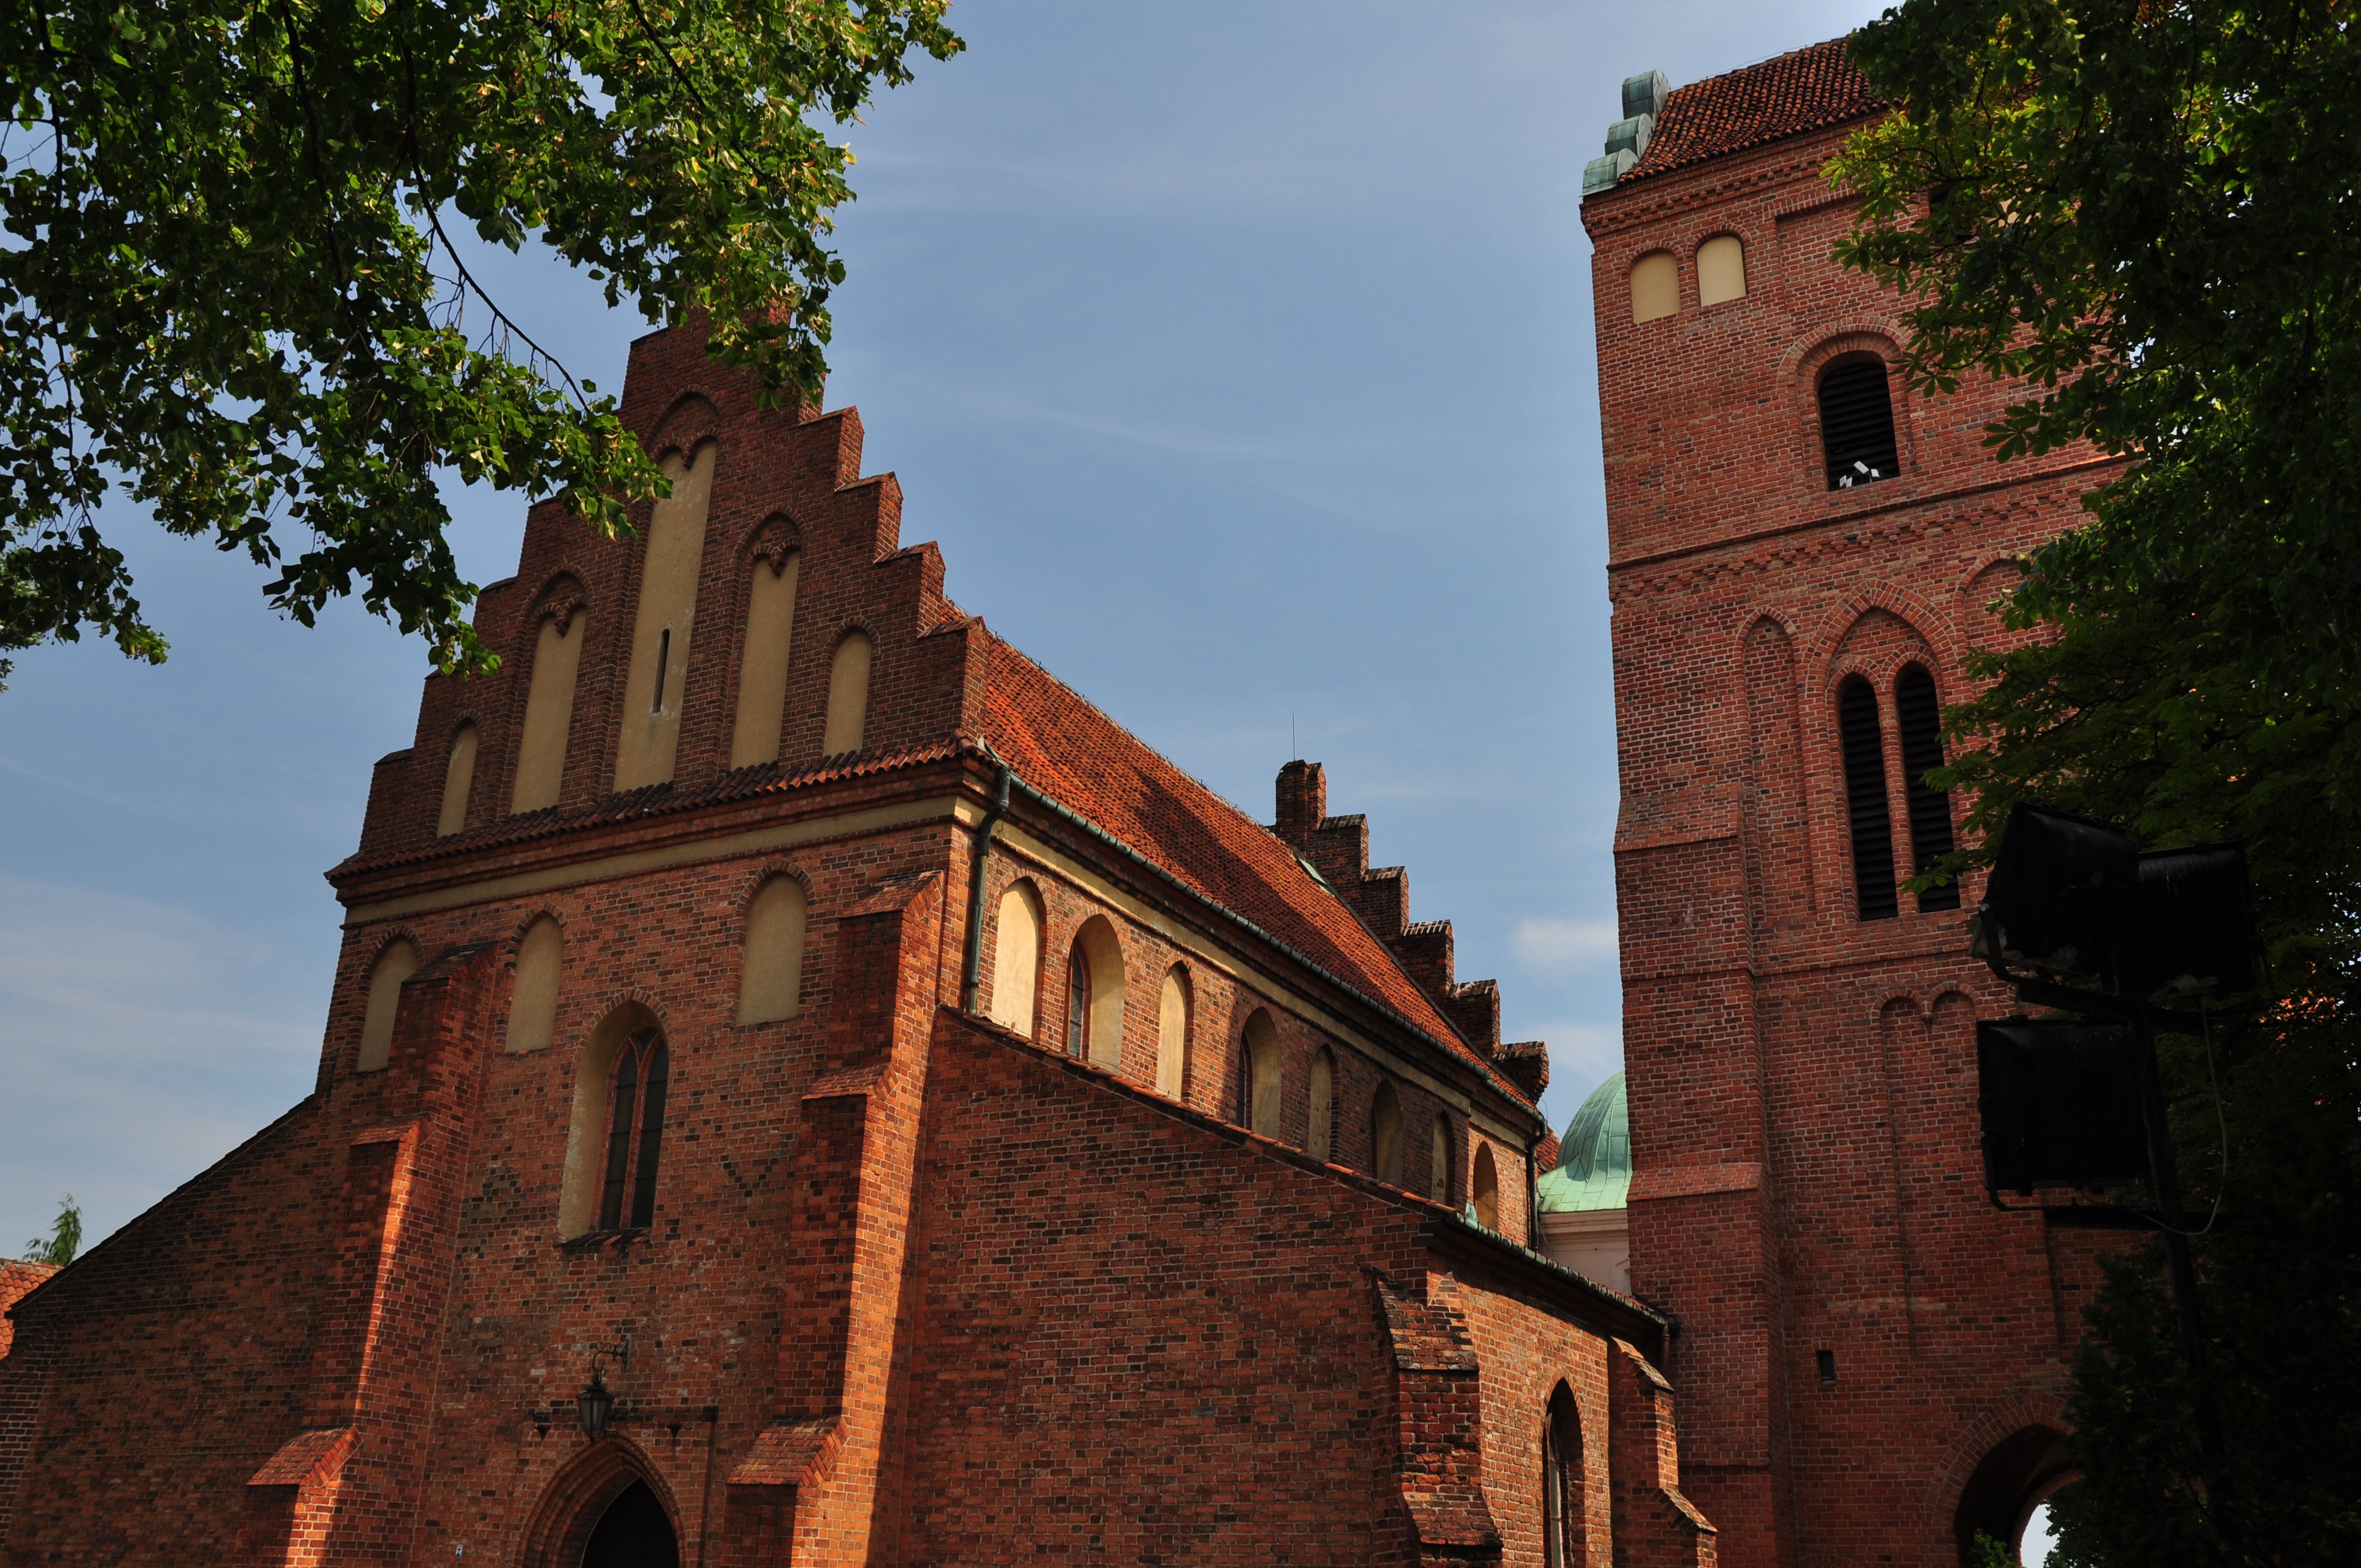
architecture, town, building, old, tower, religion, landmark, church, tourism, brick, place of worship, bell tower, monastery, history, christianity, middle ages, warsaw, ancient history